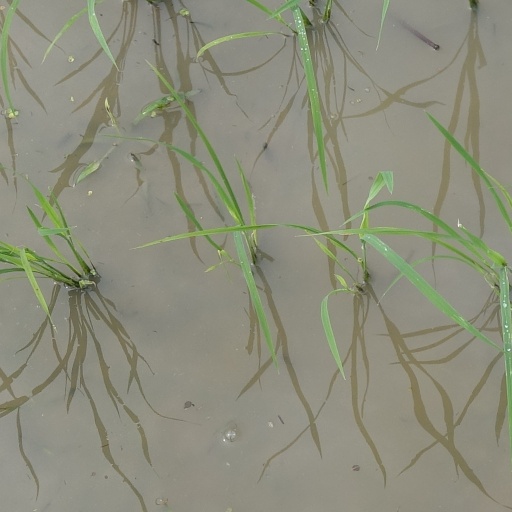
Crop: rice